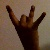
The image shows a hand gesture representing the number 8 in Indian Sign Language.